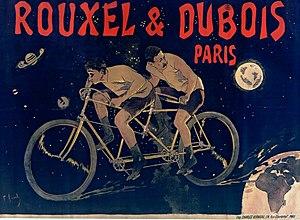
1895 affiche ROUXEL et DUBOIS
Jules Dubois est un coureur cycliste et aéronaute français.